Alan Scotthorne

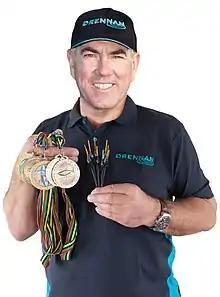
Alan Scotthorne

Scotthorne represented the England team at international level since 1993, during which time he has won the "team" world title with "Team England" on eight occasions between 1994, and 2013).